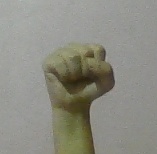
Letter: saad